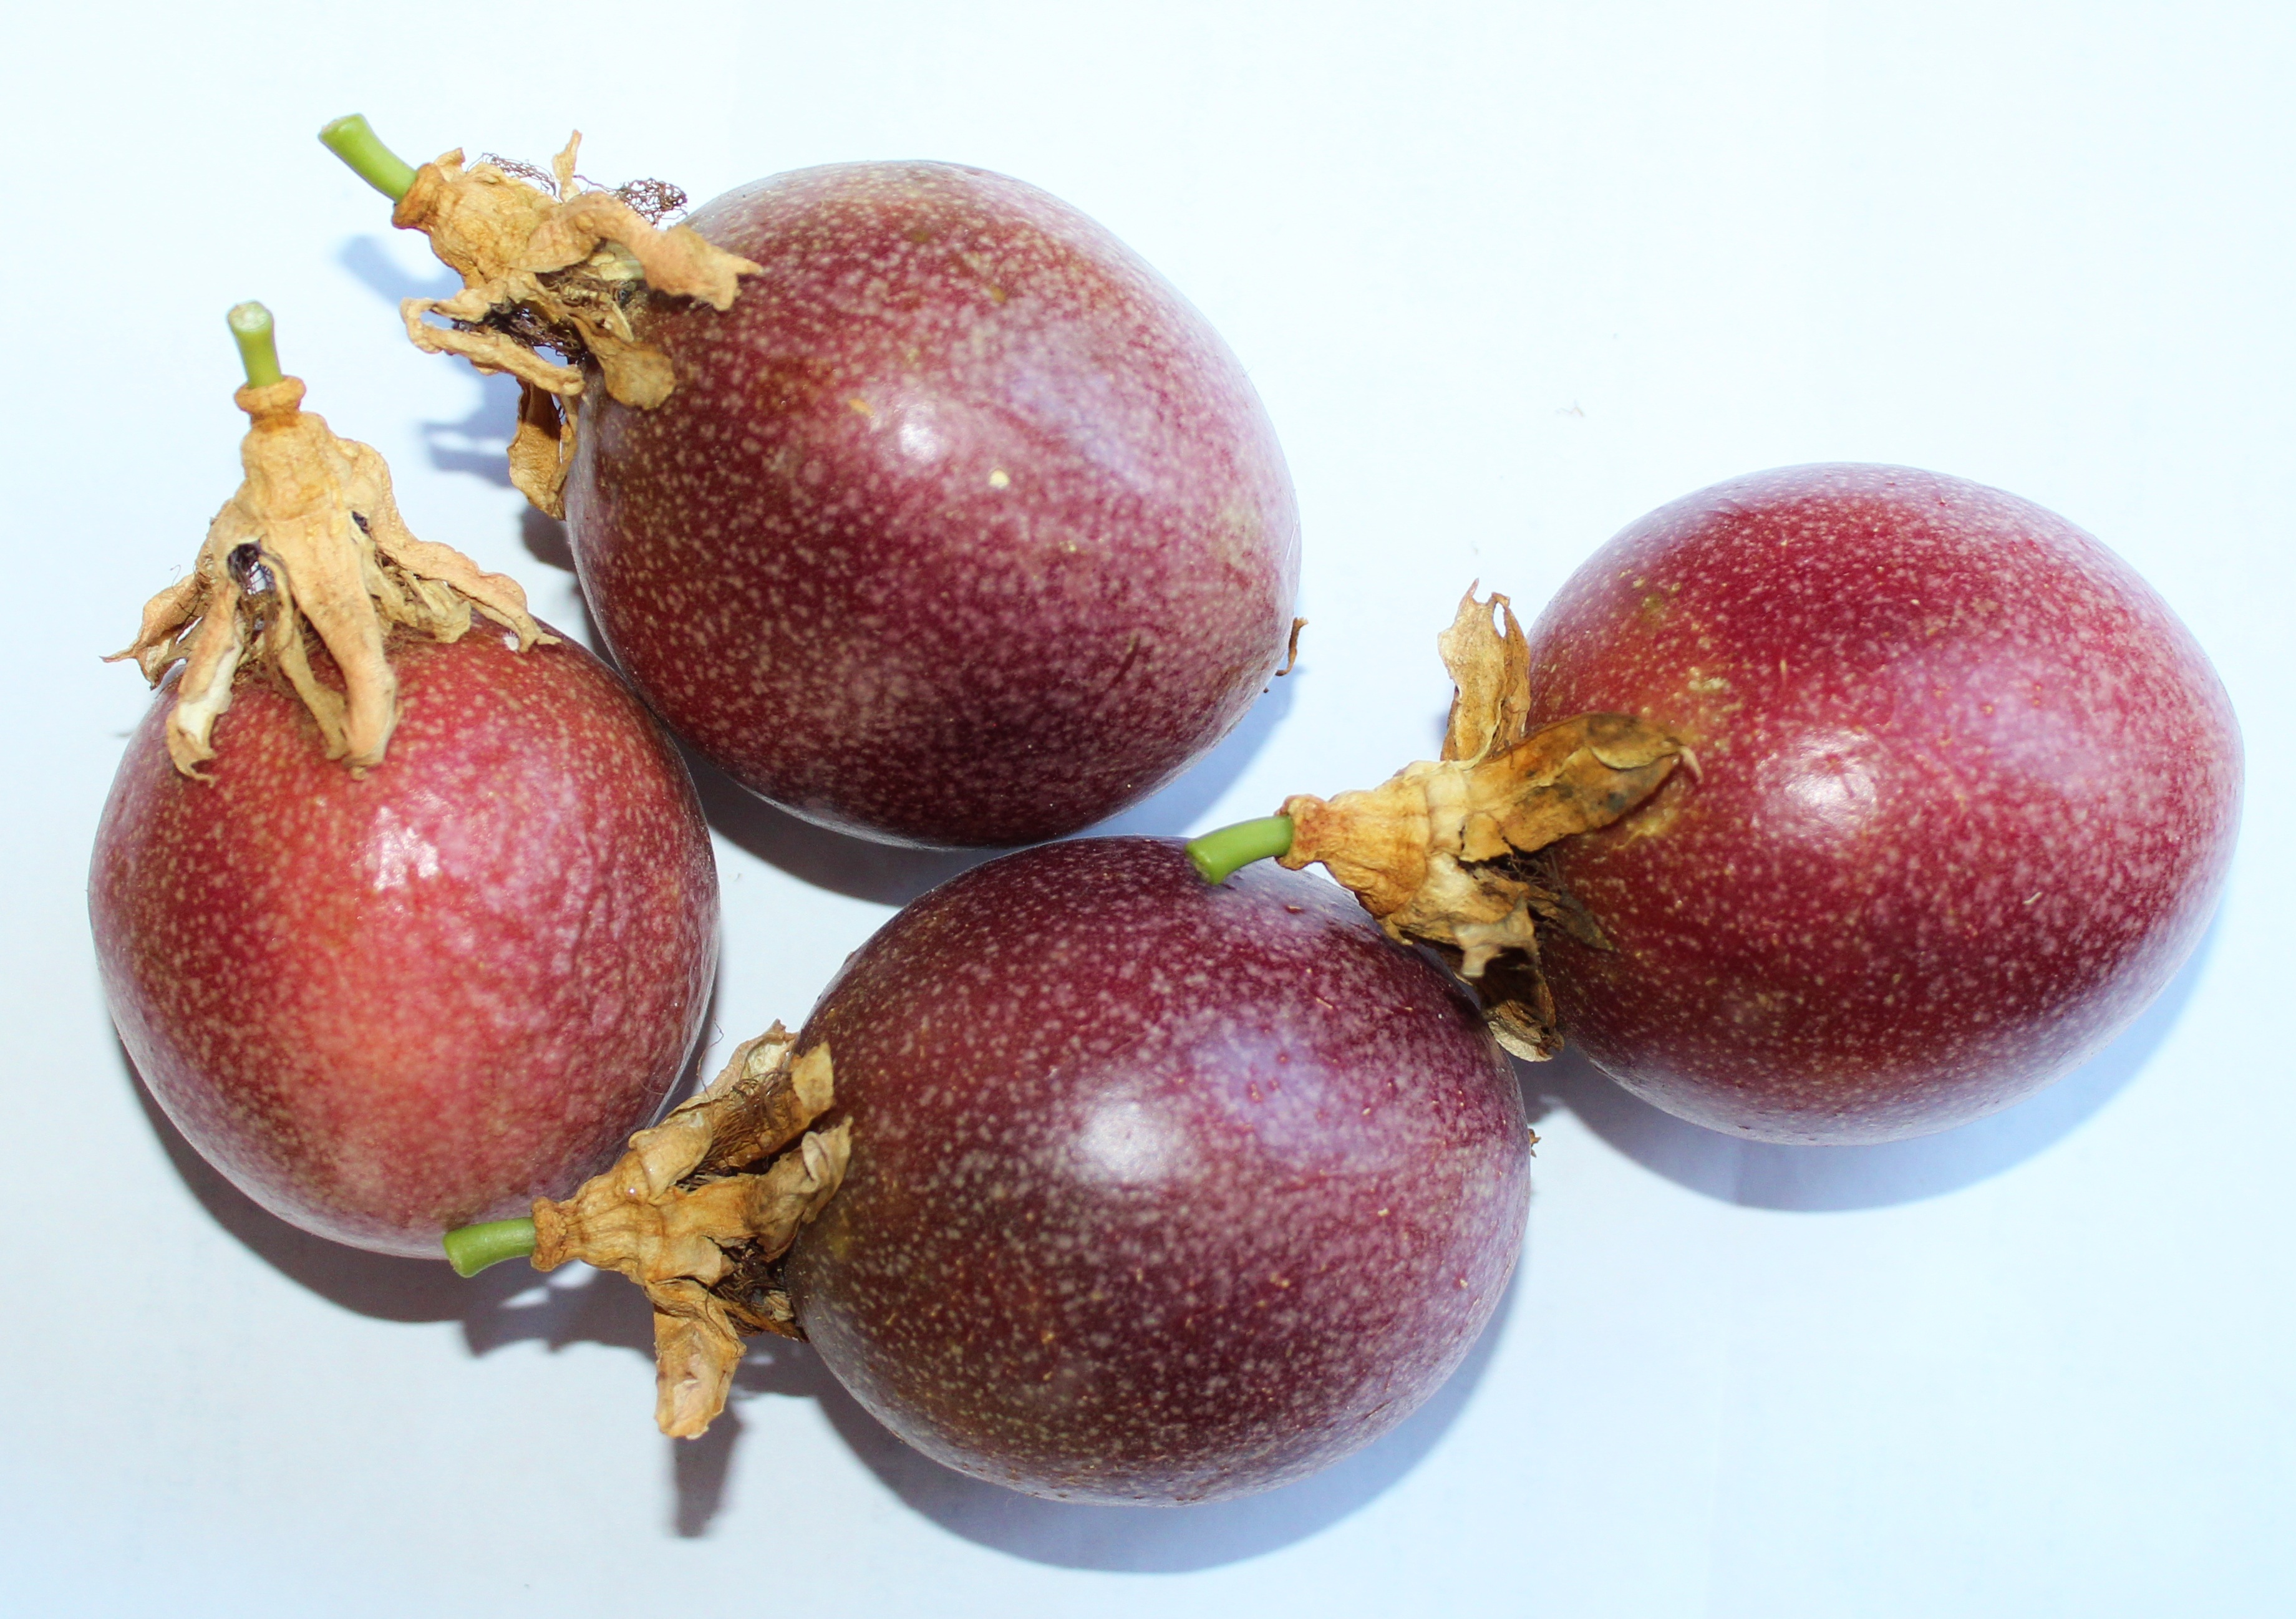
plant, fruit, food, produce, delicious, pomegranate, tasty, passion fruit, exotic, flowering plant, land plant, blackwood fruit